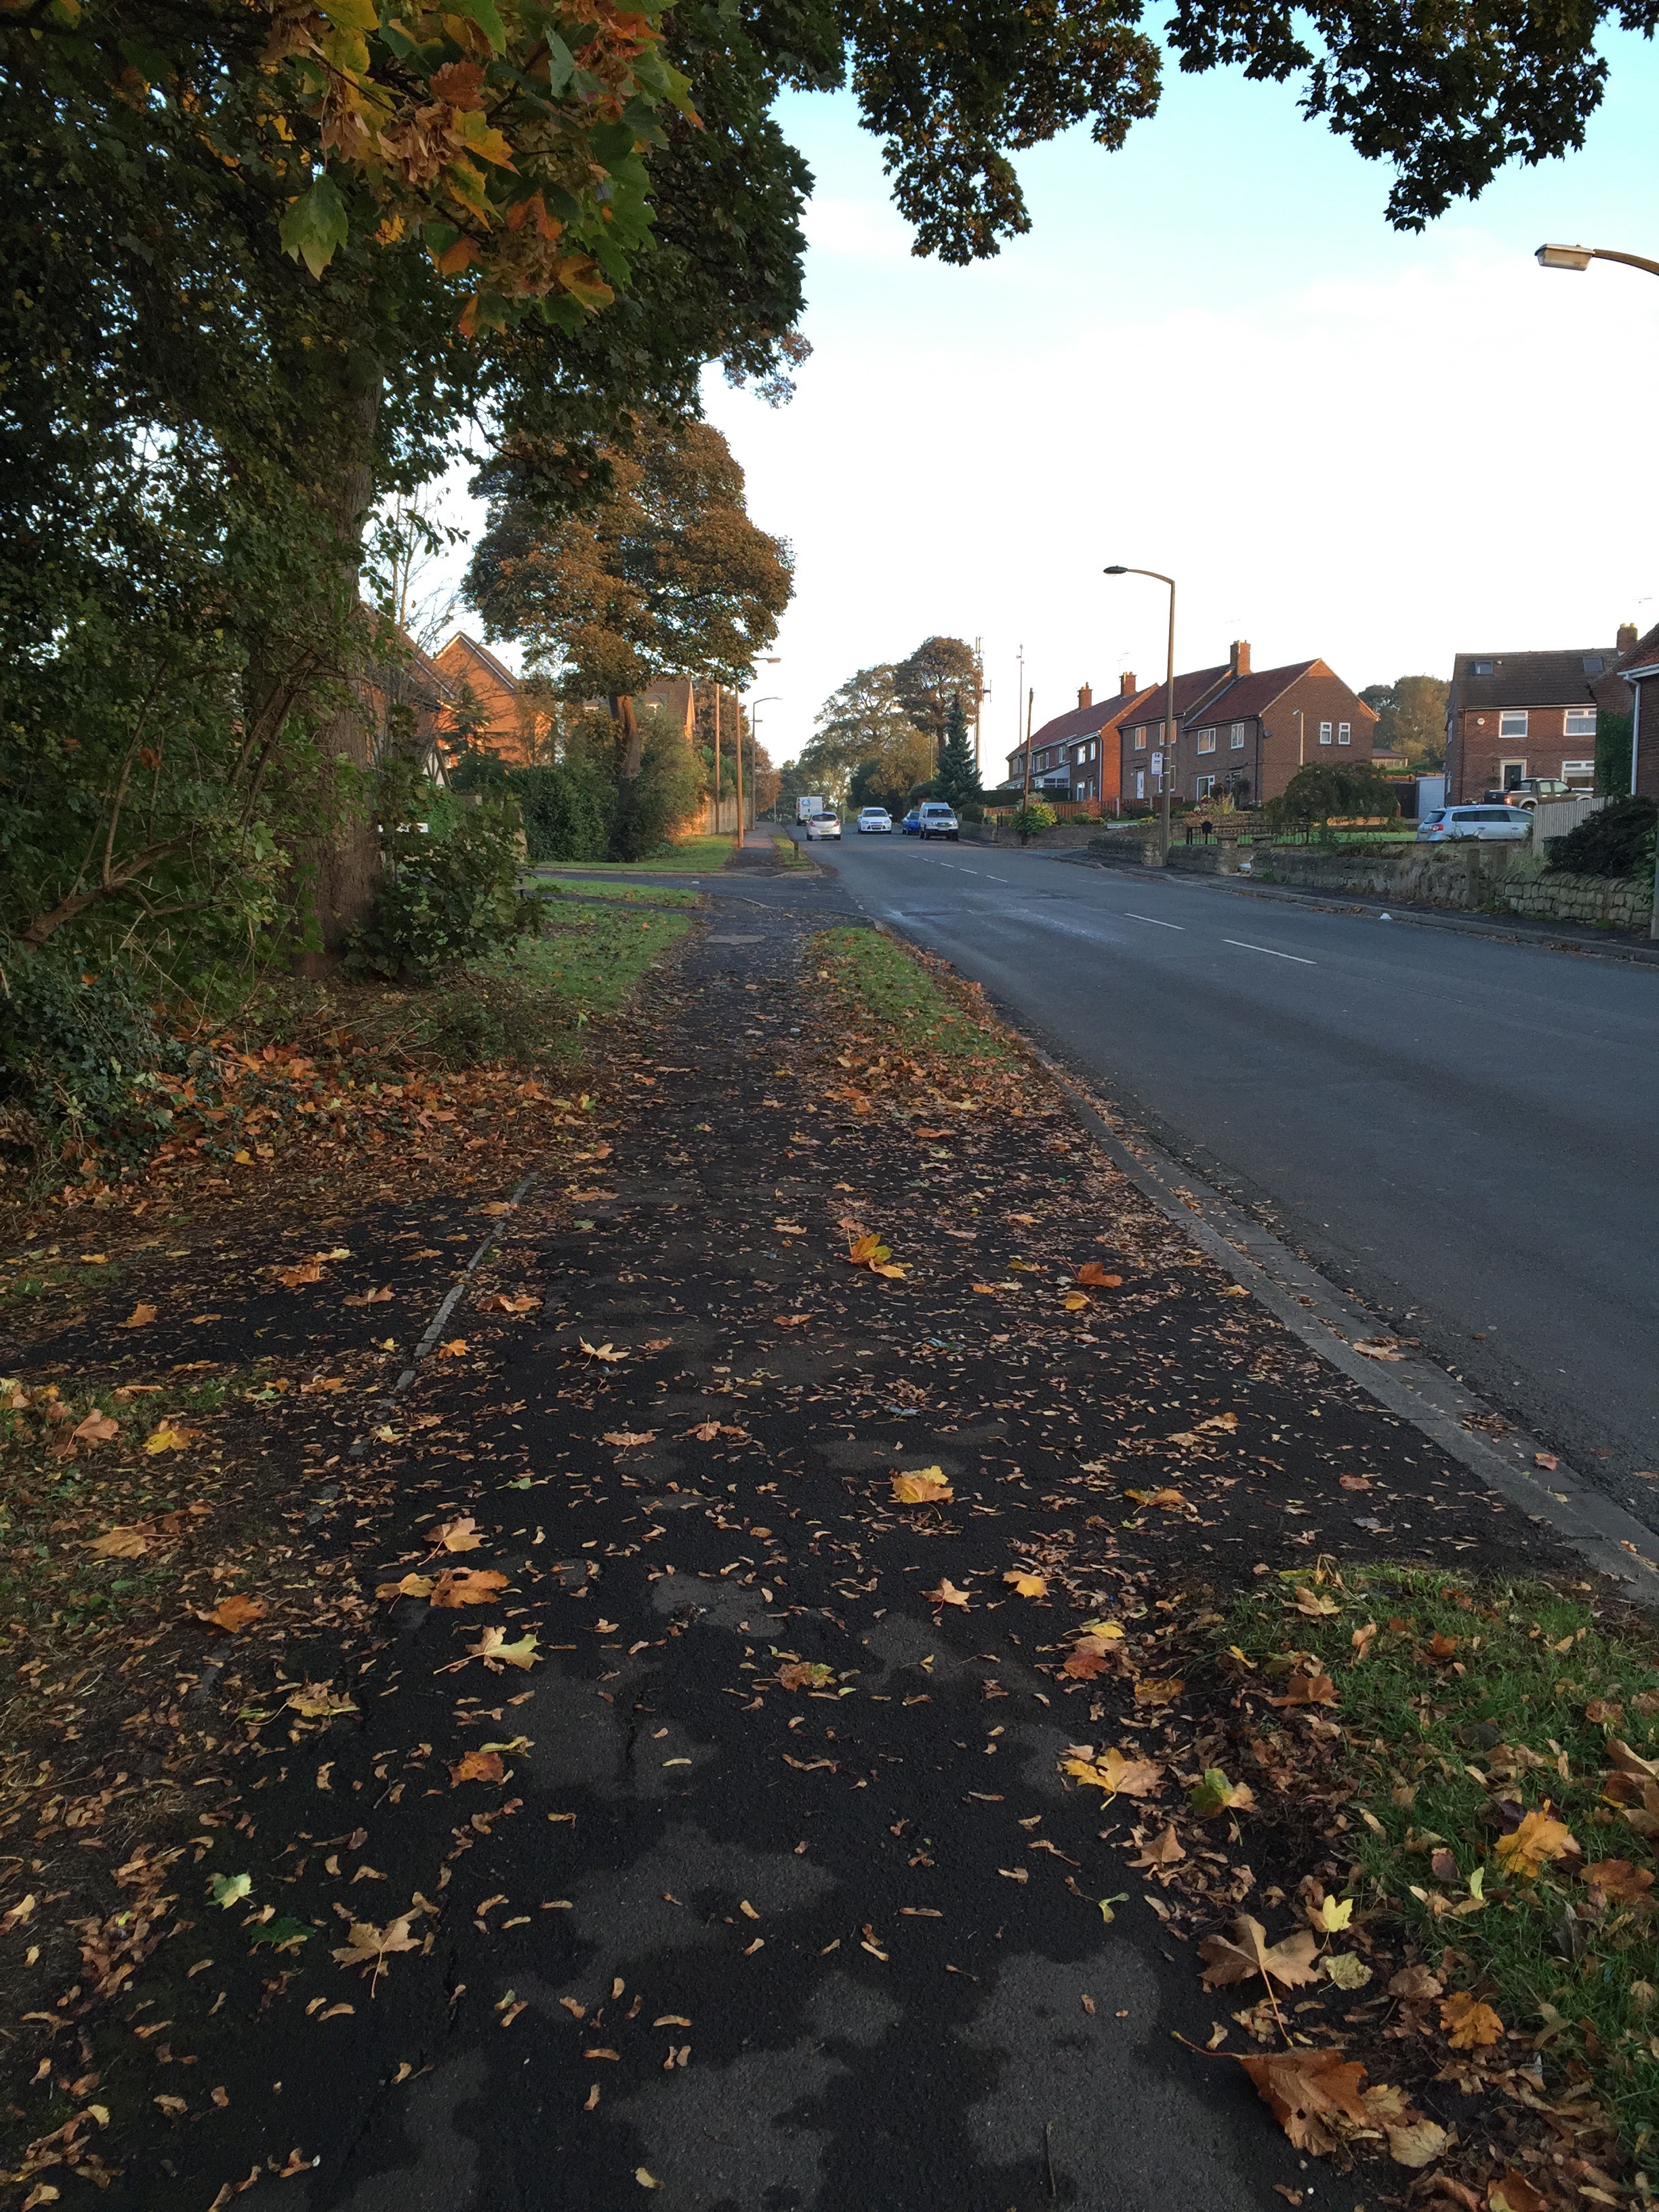
tree, nature, grass, road, sunlight, morning, leaf, asphalt, autumn, lane, season, waterway, infrastructure, rural area, road surface, woody plant